Beirut Central District

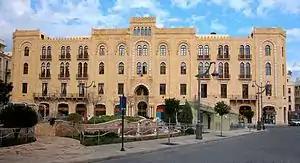
Facade of the Beirut City Hall

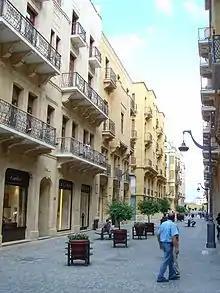
A pedestrian street in the Beirut city center

Dating back to 1934, Beirut City Hall building is located on the intersection of Foch Street and Rue Weygand in the city center. The building is in the Venetian and Arabesque architectural styles. The building was restored after the Lebanese Civil War, and currently houses the office of the Governor of Beirut and the municipal council.